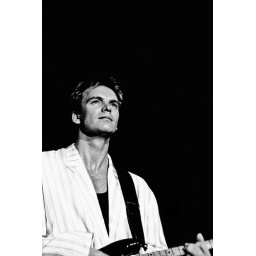
Sting live in Milano Lampugnano 06th december 1985. the dream of the blue turtle Tour